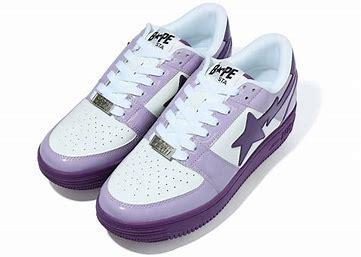
Brand: BAPE
Model: Bapesta